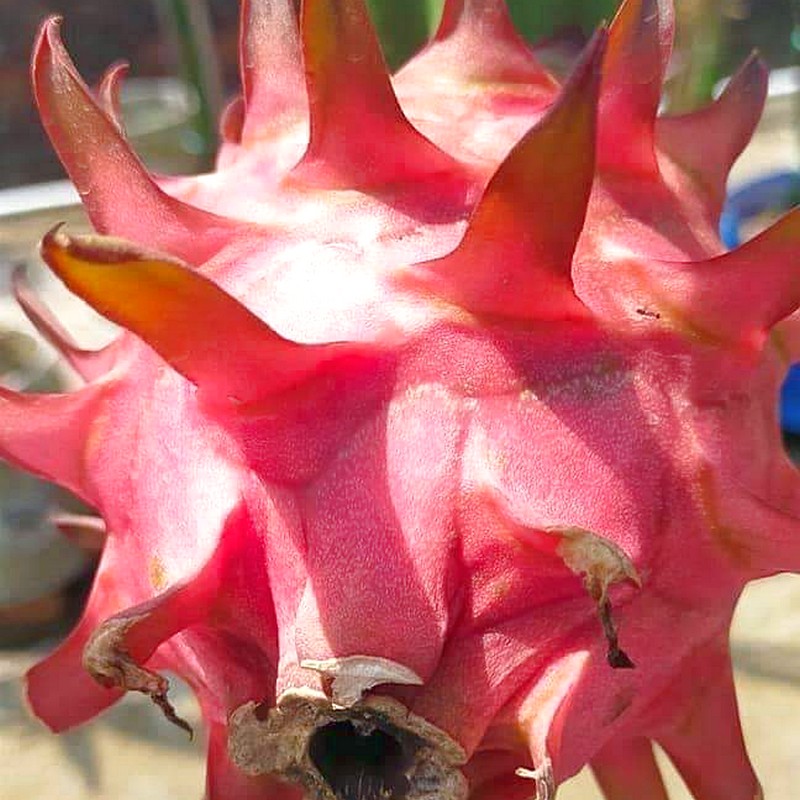
Label: Mature Dragon Fruit